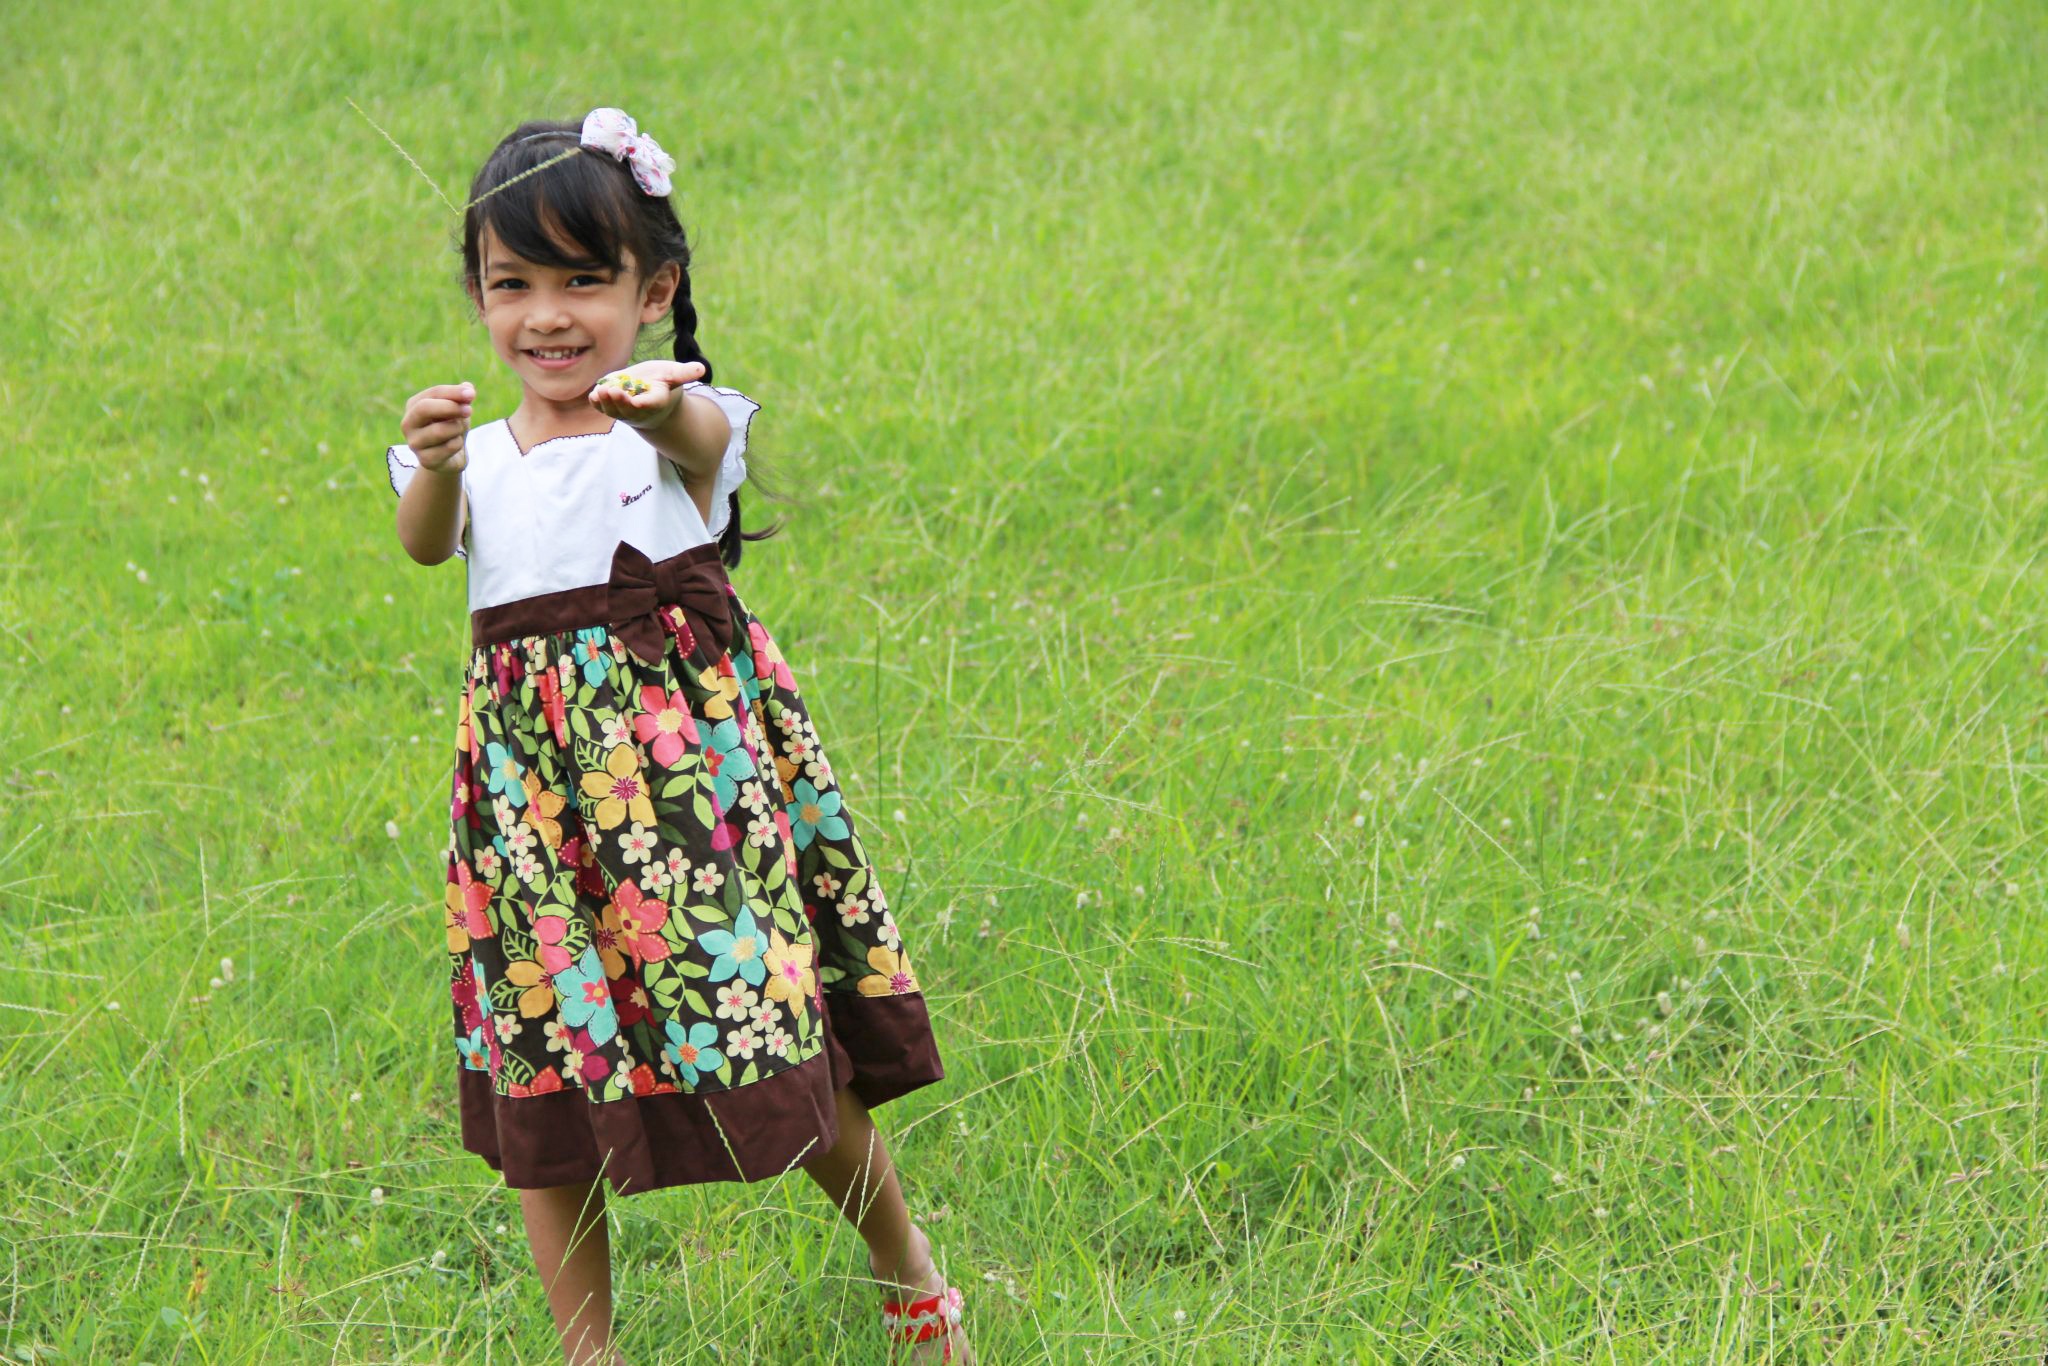
nature, grass, outdoor, people, lawn, meadow, play, flower, cute, summer, pattern, green, color, child, clothing, colorful, agriculture, lady, life, flowers, leaves, kids, the, background, dress, petals, toddler, bright, beautiful, pretty, mead, by nature, yellow flowers